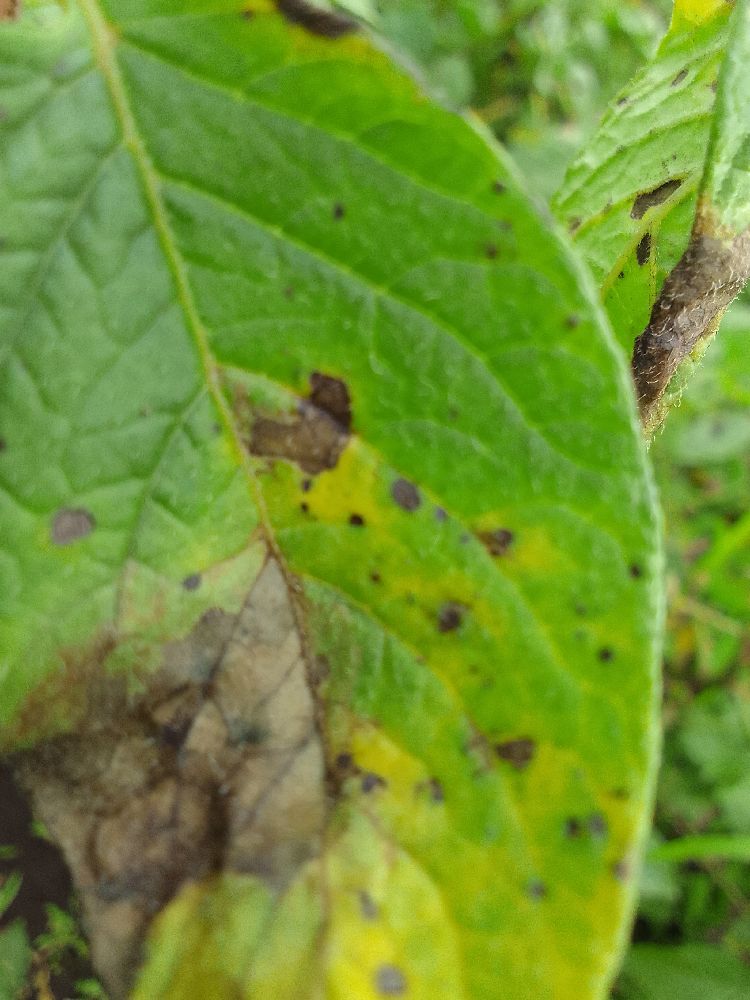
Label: Late blight